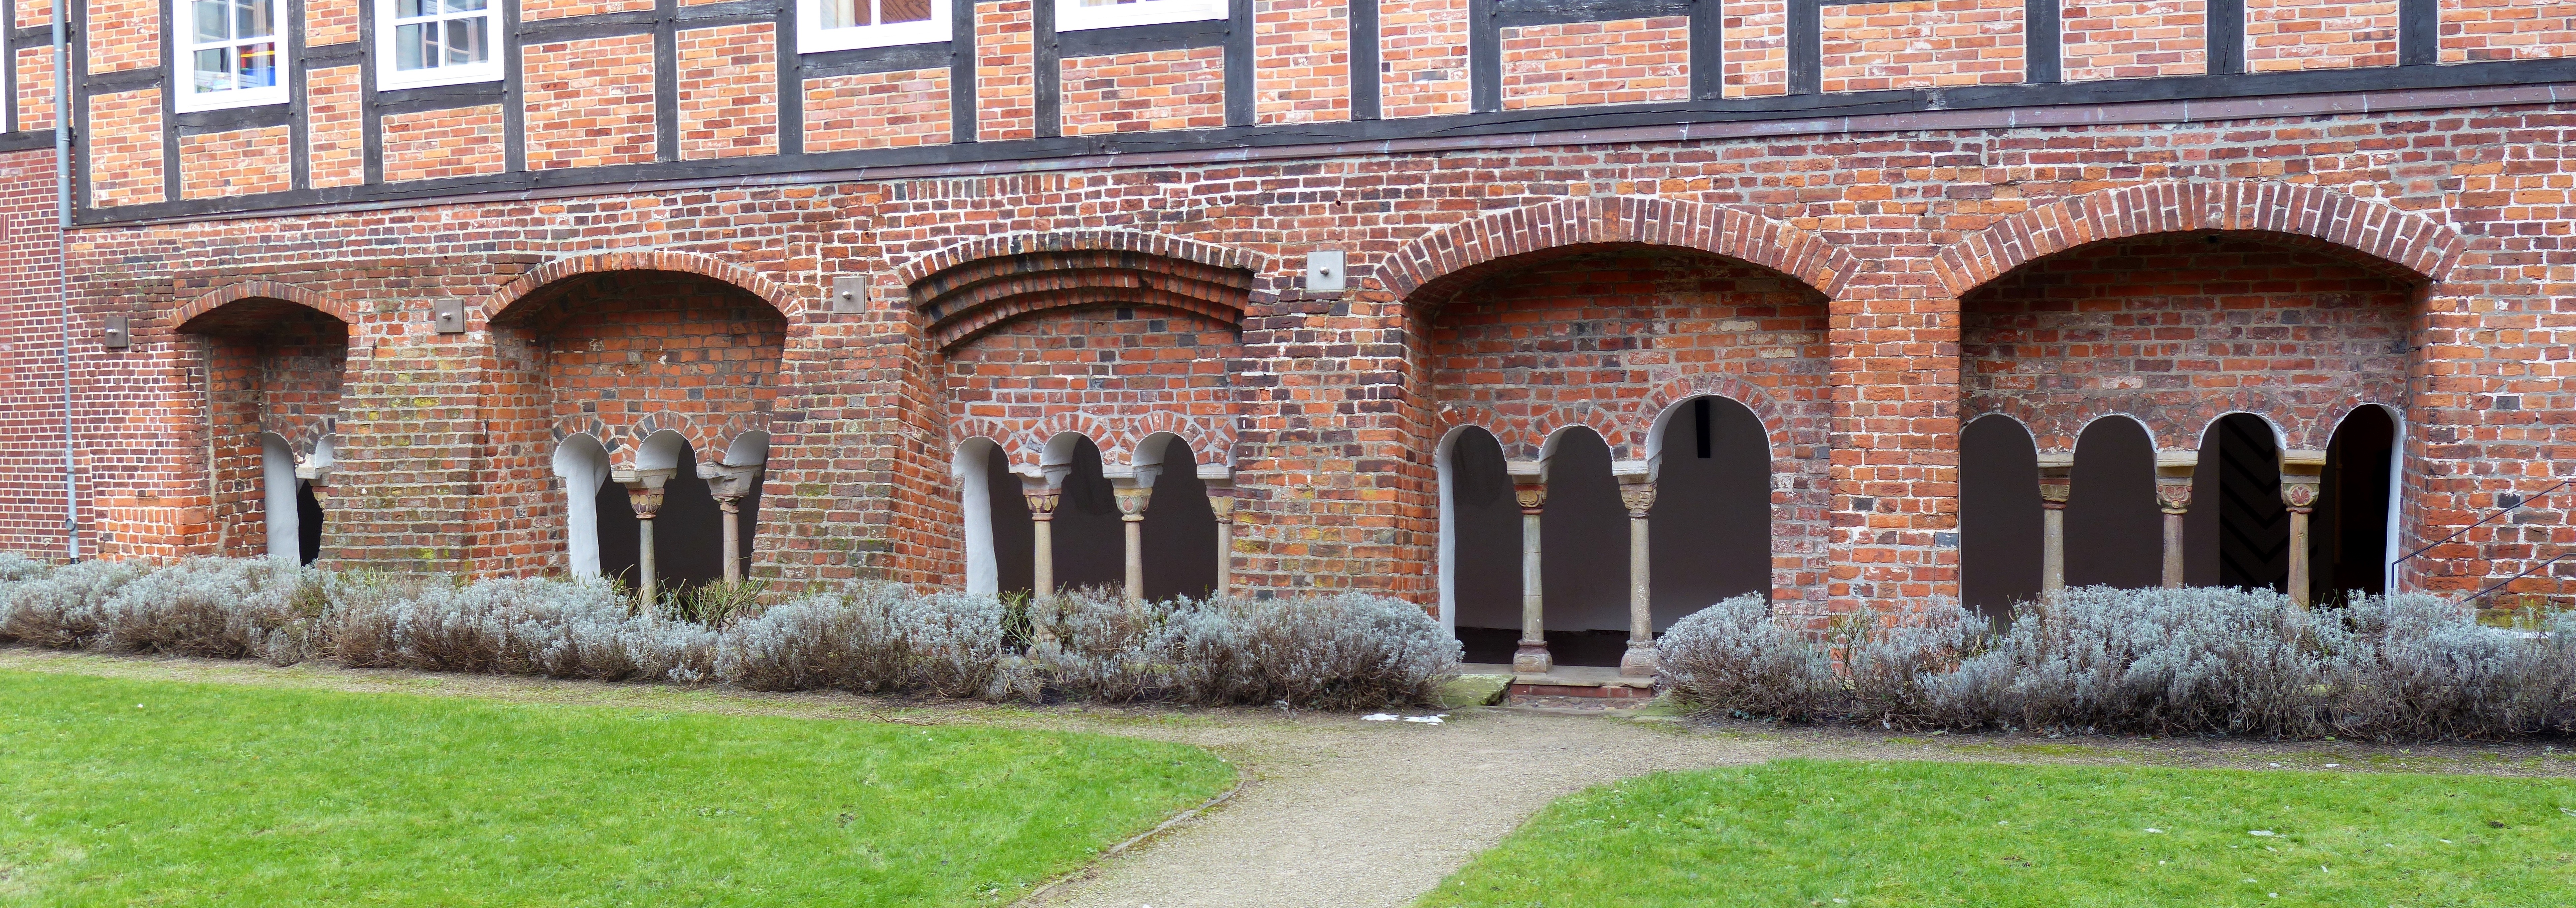
architecture, mansion, building, palace, arch, facade, property, church, courtyard, monastery, estate, dom, columnar, hacienda, stately home, verden of all, kreutz speed